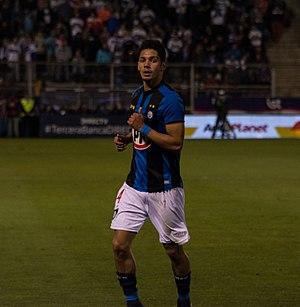
Jimmy Martínez est un footballeur chilien né le 26 janvier 1997 à Talcahuano. Il joue au poste de milieu offensif à l'Universidad de Chile.